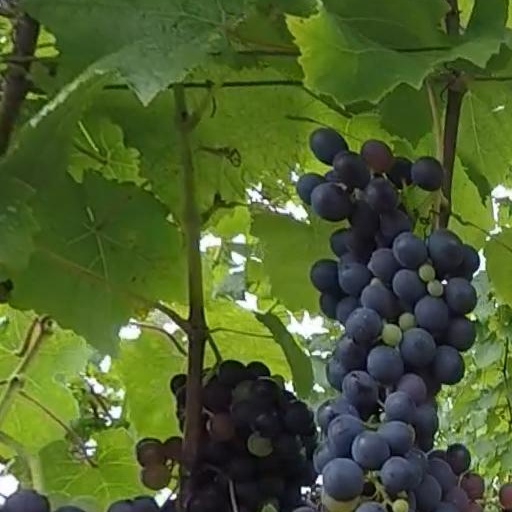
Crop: grape